Hiiu County

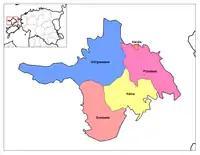
Municipalities in Hiiu County until 2017

The county consists of one municipality after the administrative reform of 2017. Between 2013 and 2017 the county was subdivided into 4 municipalities ( – parishes). The only urban settlement Kärdla is part of Hiiumaa Parish since 2017.